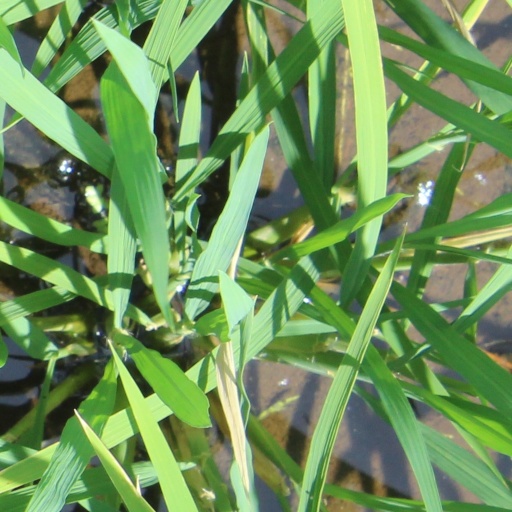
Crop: rice